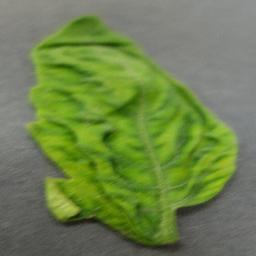
Label: Tomato___Tomato_Yellow_Leaf_Curl_Virus